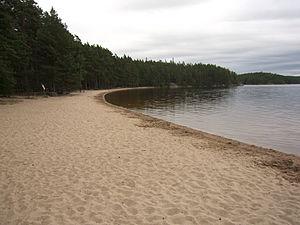
Le parc national de Tiveden est un parc national situé dans les communes de Laxå et Karlsborg, dans la province historique de Västergötland en Suède. Il couvre 2 030 ha d'une forêt ancienne, sur un terrain au relief accidenté. Le parc national fut fondé en 1983, et est administré par Naturvårdsverket et le comté d'Örebro, bien qu'une partie de sa surface se trouve dans le comté de Västra Götaland.